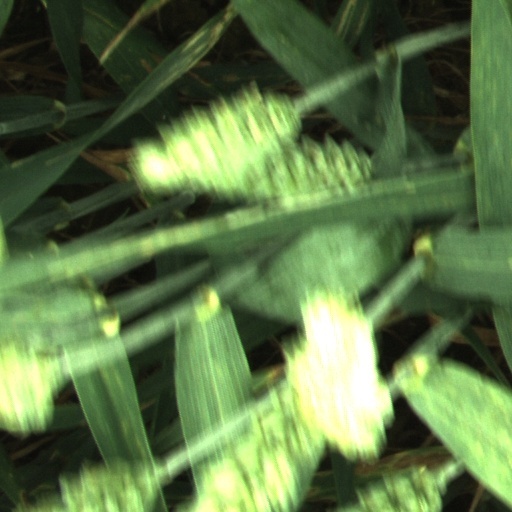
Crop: wheat